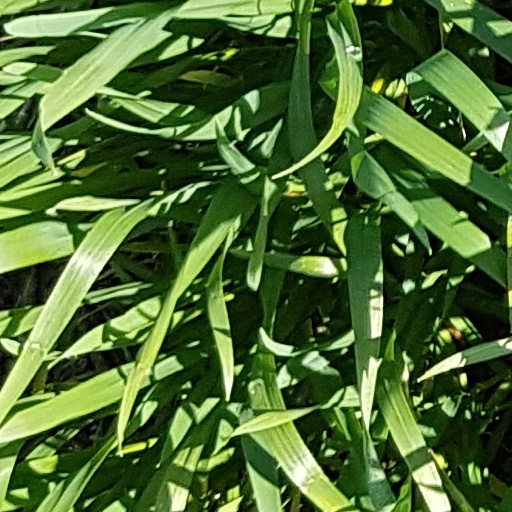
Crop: wheat